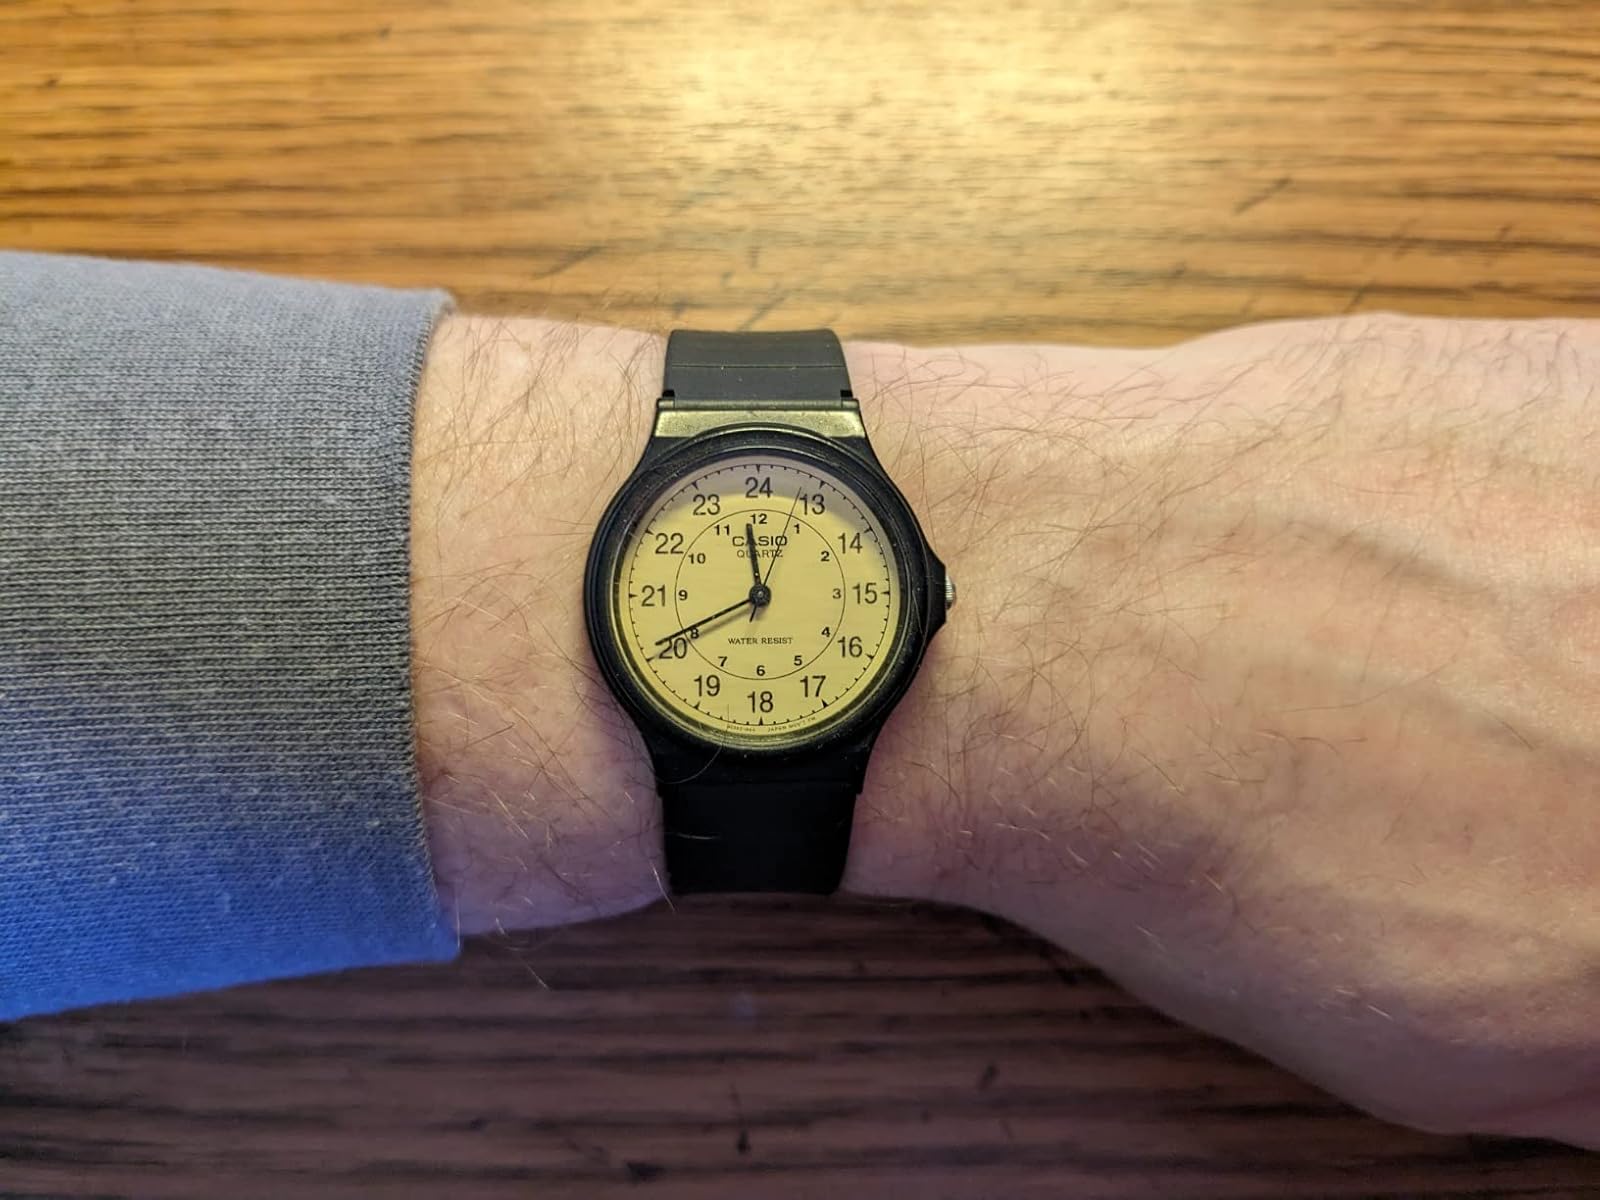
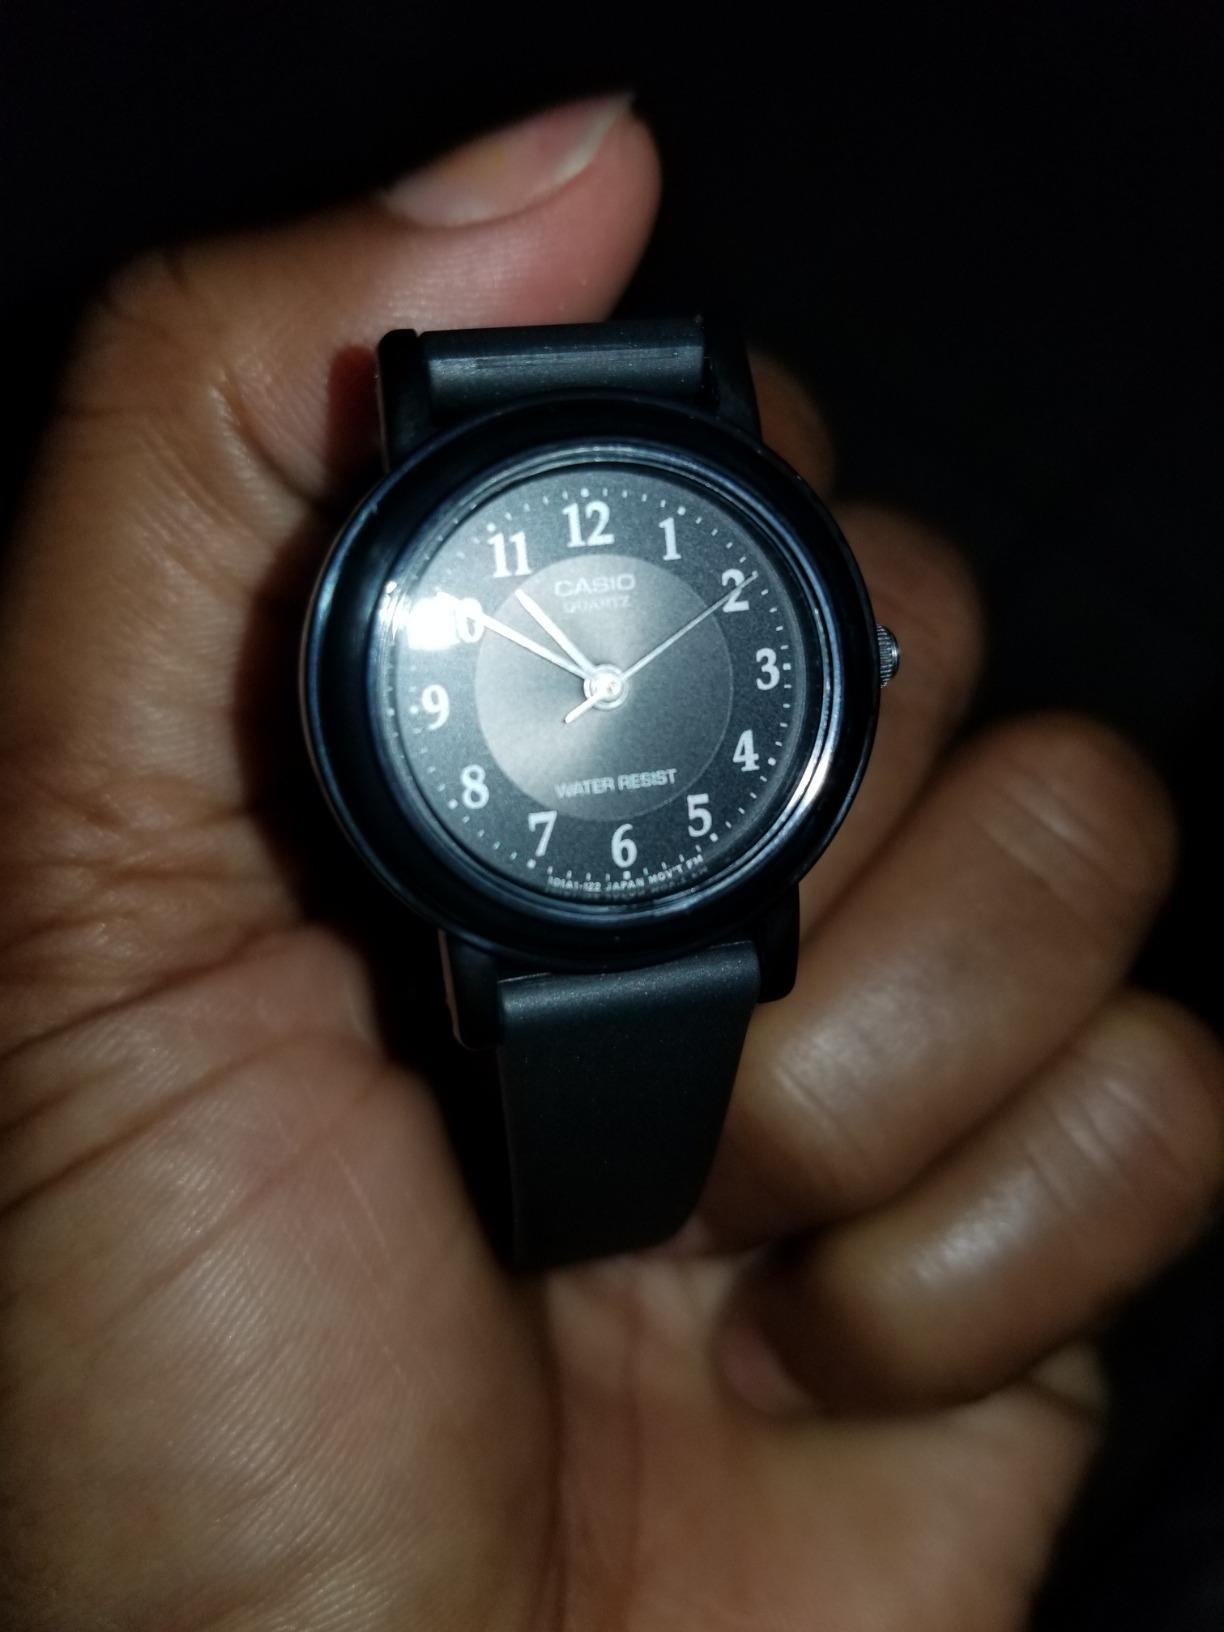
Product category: accessories_watch
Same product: no